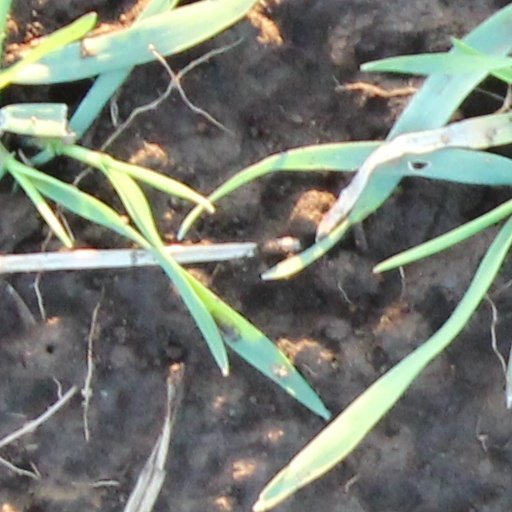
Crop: wheat